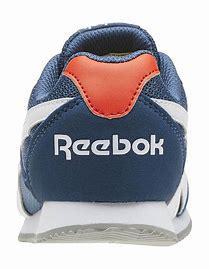
Brand: Reebok
Model: Royal Classic Jogger 2